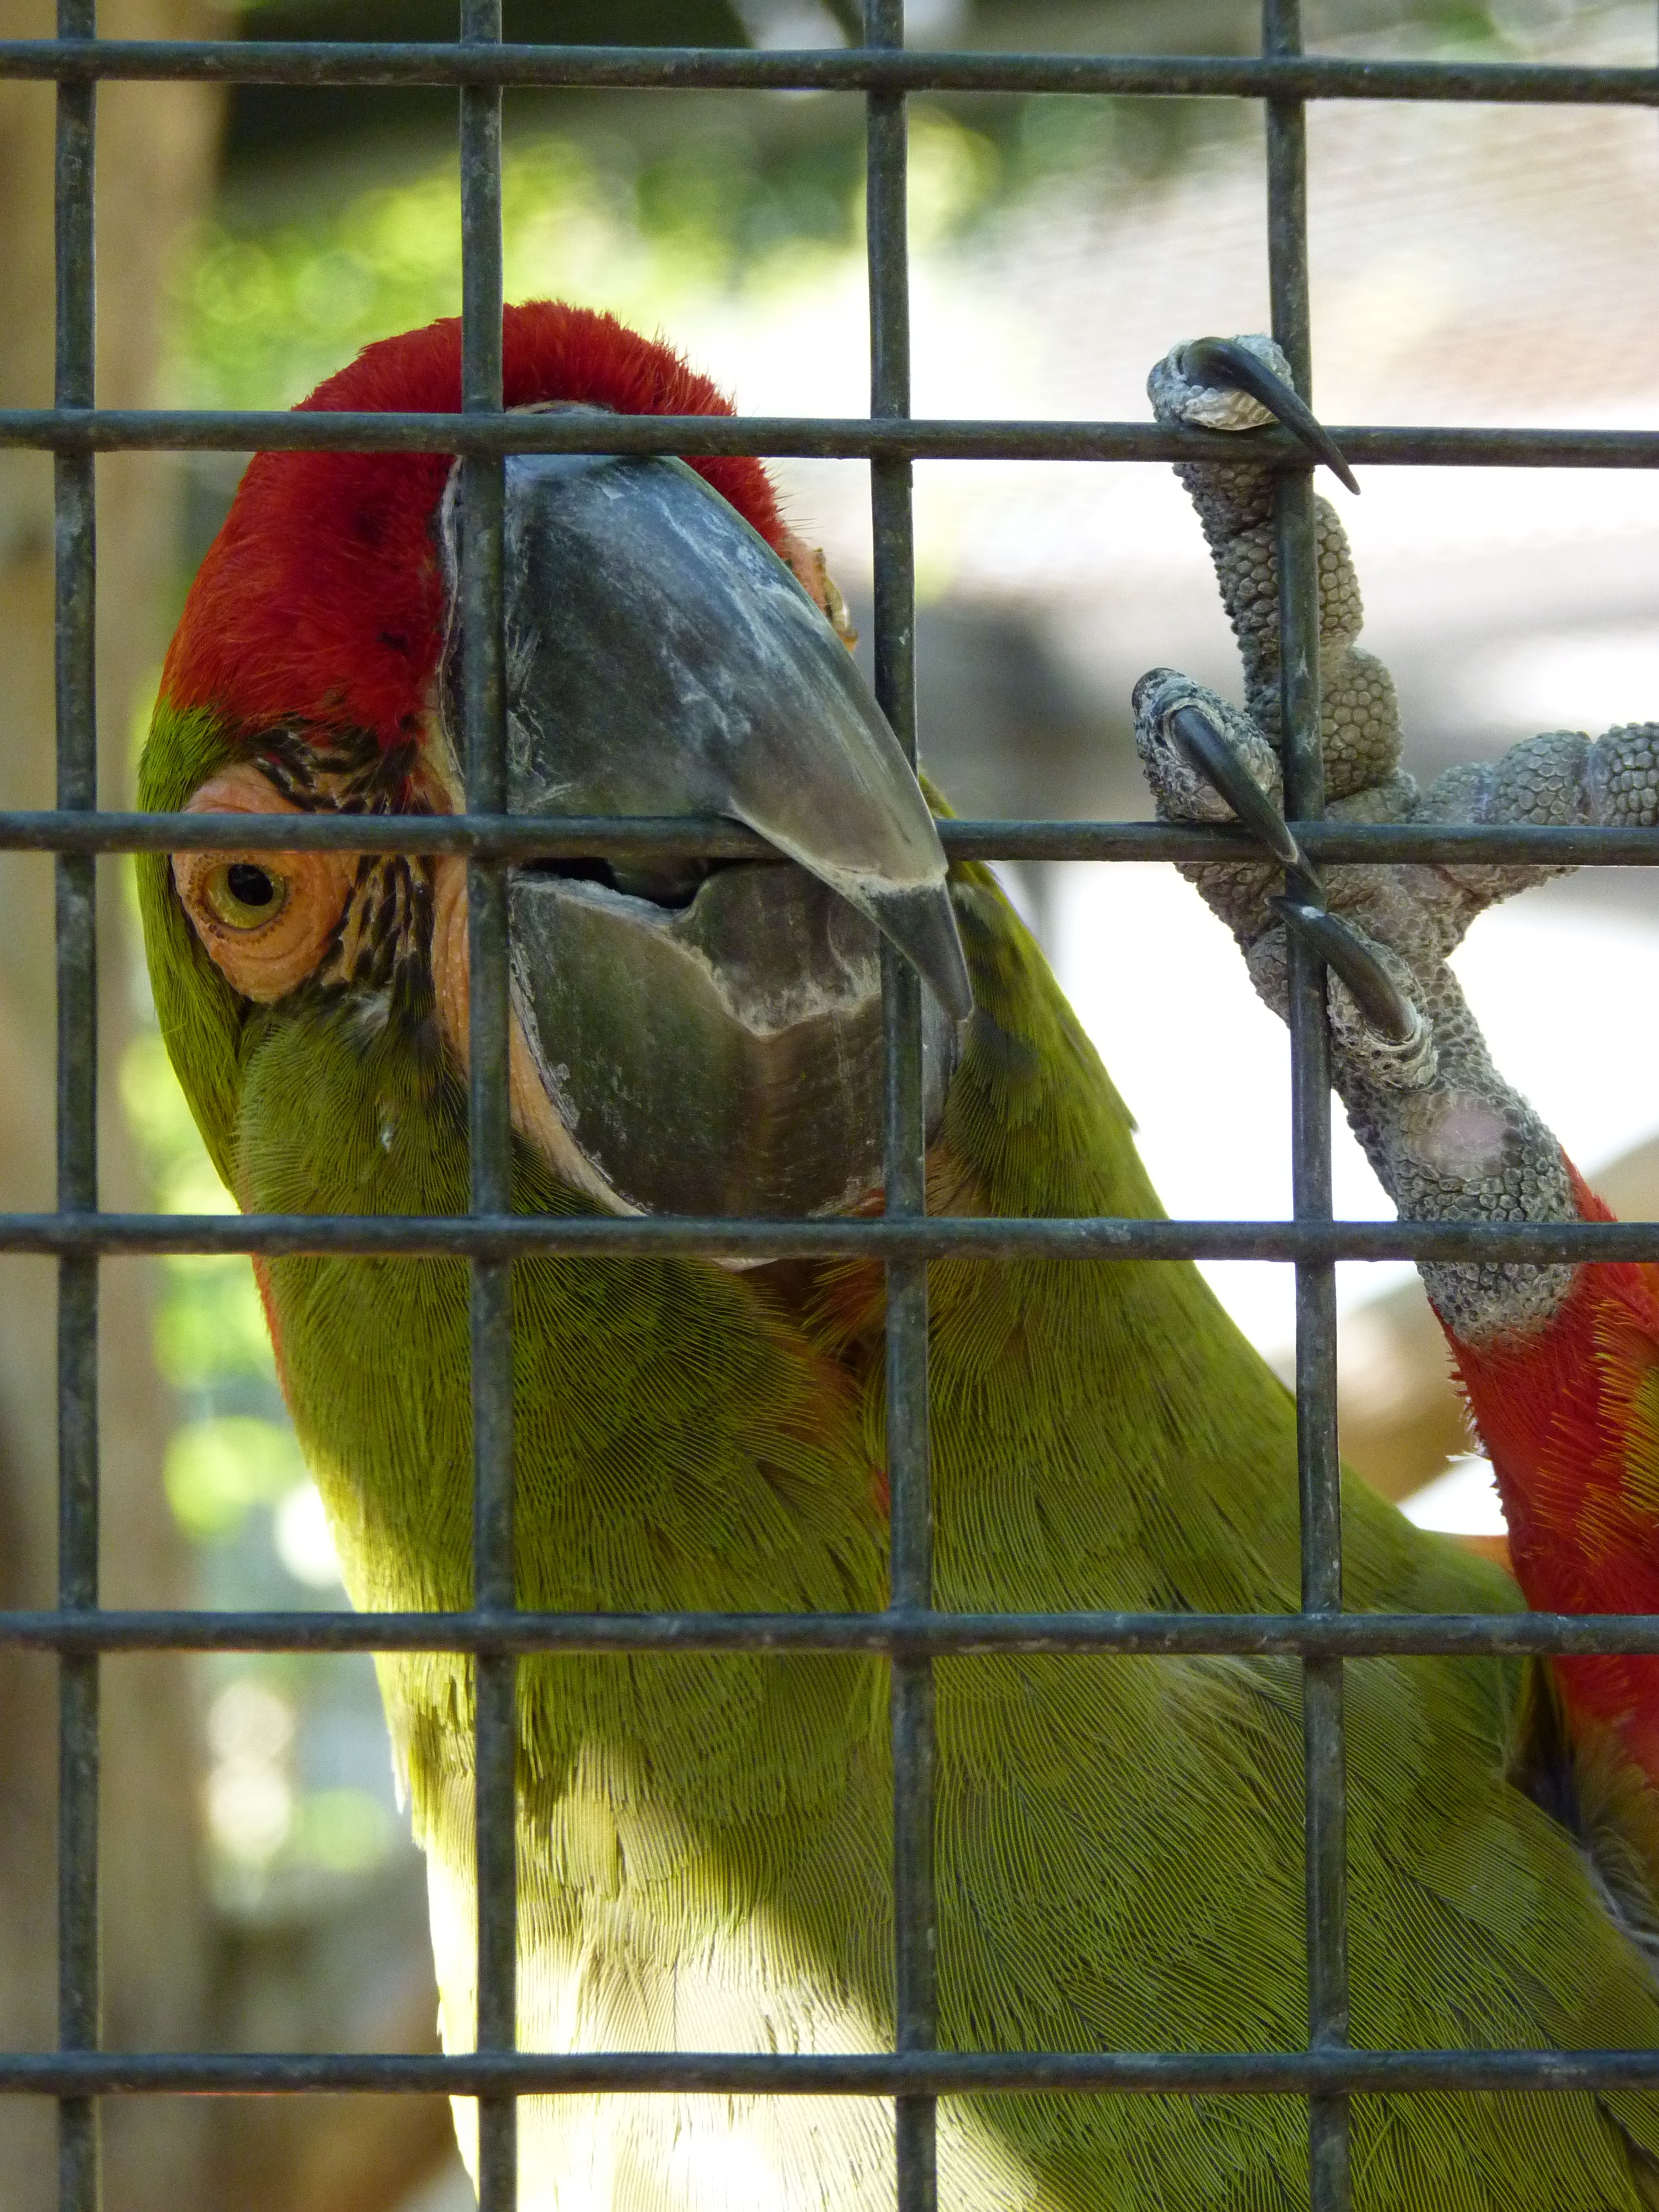
nature, bird, animal, zoo, green, red, beak, color, colorful, fauna, cage, lovebird, macaw, prison, vertebrate, grid, parrot, caught, bill, exotic, species, curious, imprisoned, awakened, rotkopfara, behind barriers